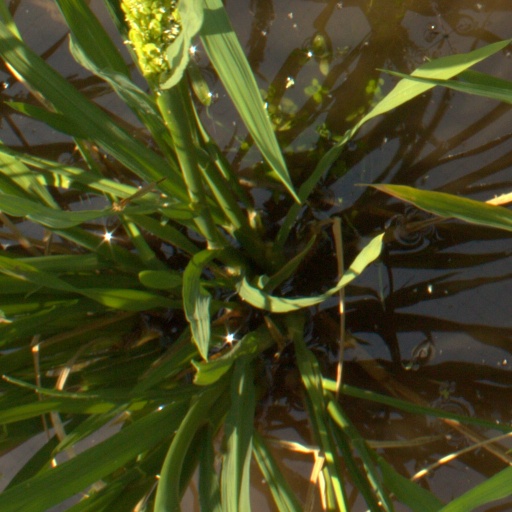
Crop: rice